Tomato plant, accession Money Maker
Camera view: horizontal (90 deg, fisheye); turntable rotation: 150 degrees
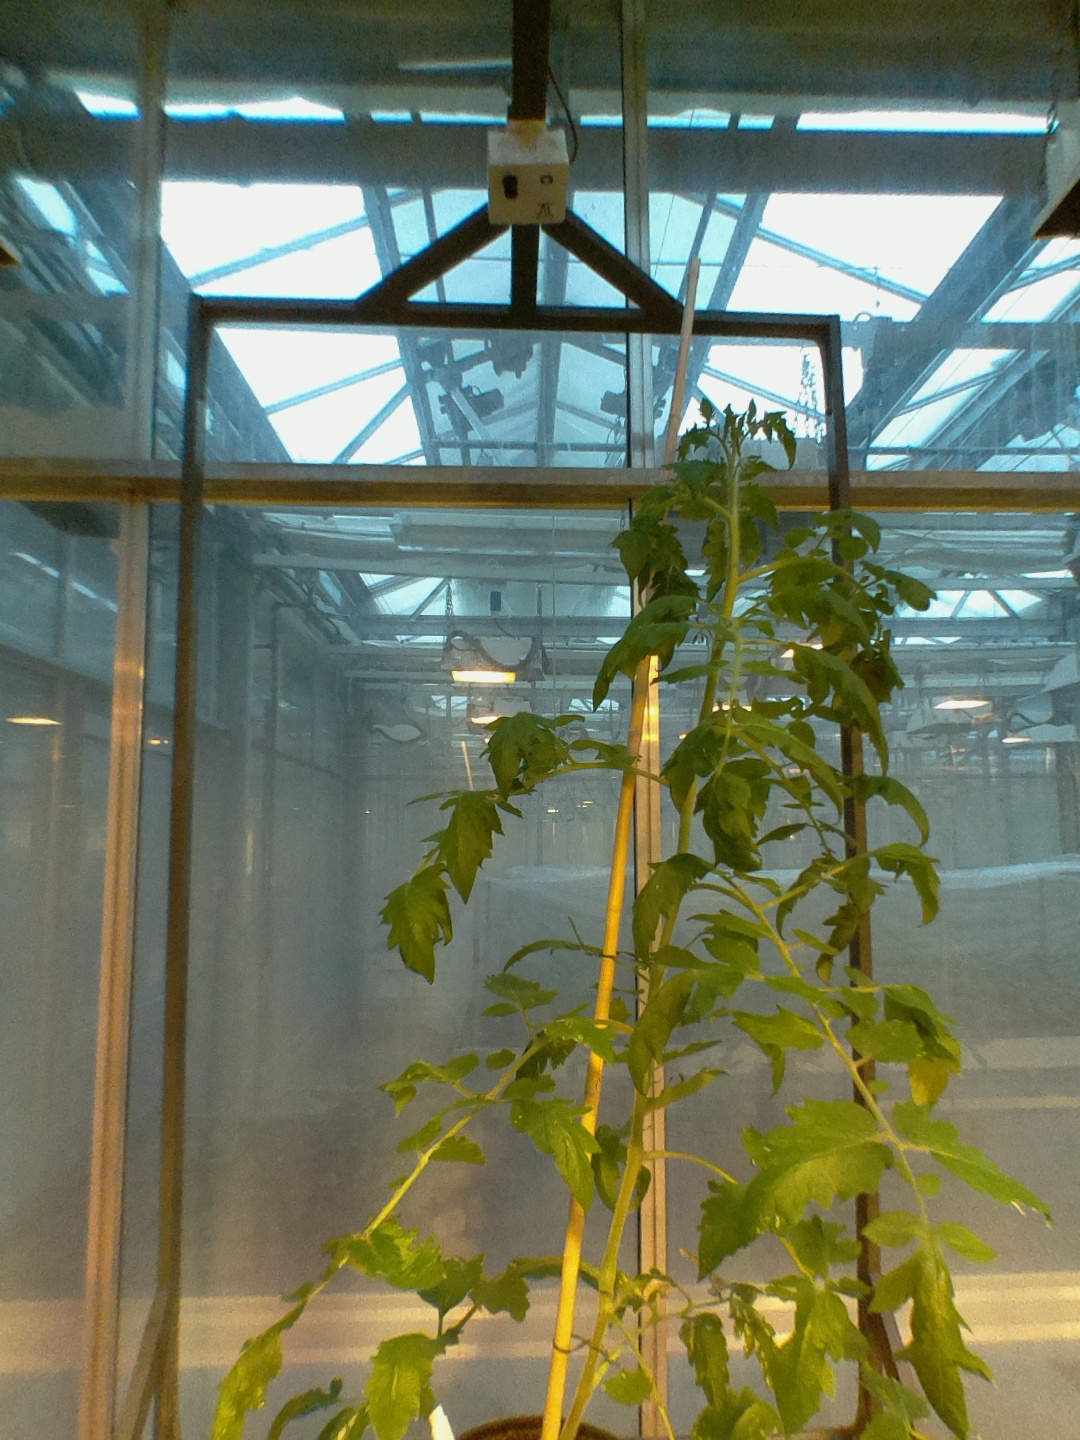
BBCH growth stage 21: 10%-20% Side shoots formed